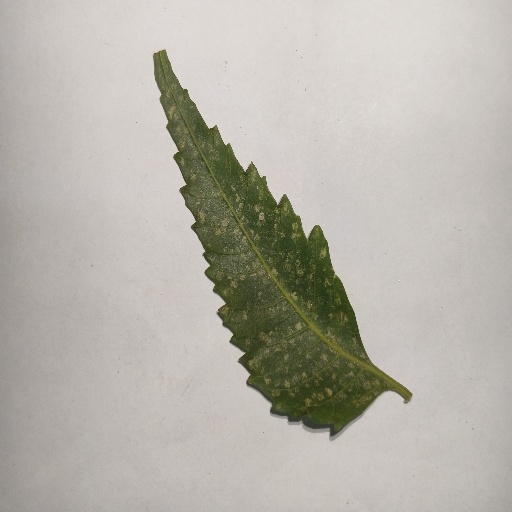
Species: Neem
Leaf condition: Powdery Mildew